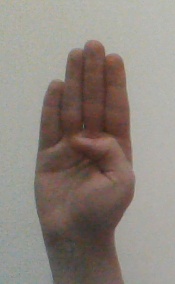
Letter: kaaf